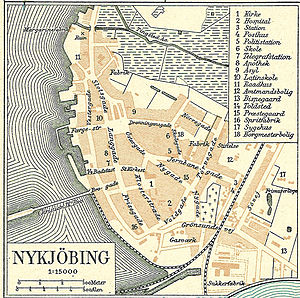
Nykøbing Falster / Historie / Den tidlige industrialisering
Kort over Nykøbing omkring år 1900.
Kort over Nykøbing på Falster
Nykøbing Falster er en gammel købstad og den største by på Falster med 16.940 indbyggere, inkl. satellitbyer 25.488. Byen er via Frederik d. 9's Bro knyttet sammen med Sundby på Lollandssiden samt Tingsted på Falster og landsbyen Nagelsti på Lolland. Nykøbing Falster er hovedby i Guldborgsund Kommune, der tilhører Region Sjælland. Byen er i dag et uddannelses-, handels- og industrimæssigt centrum for Lolland-Falster med sukkerfabrik, shippingfirmaer, fiskeri, flere uddannelsesinstitutioner og et stort udvalg af butikker.